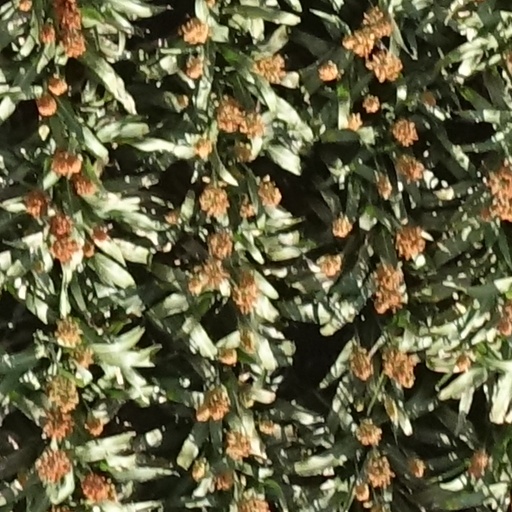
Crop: sorghum